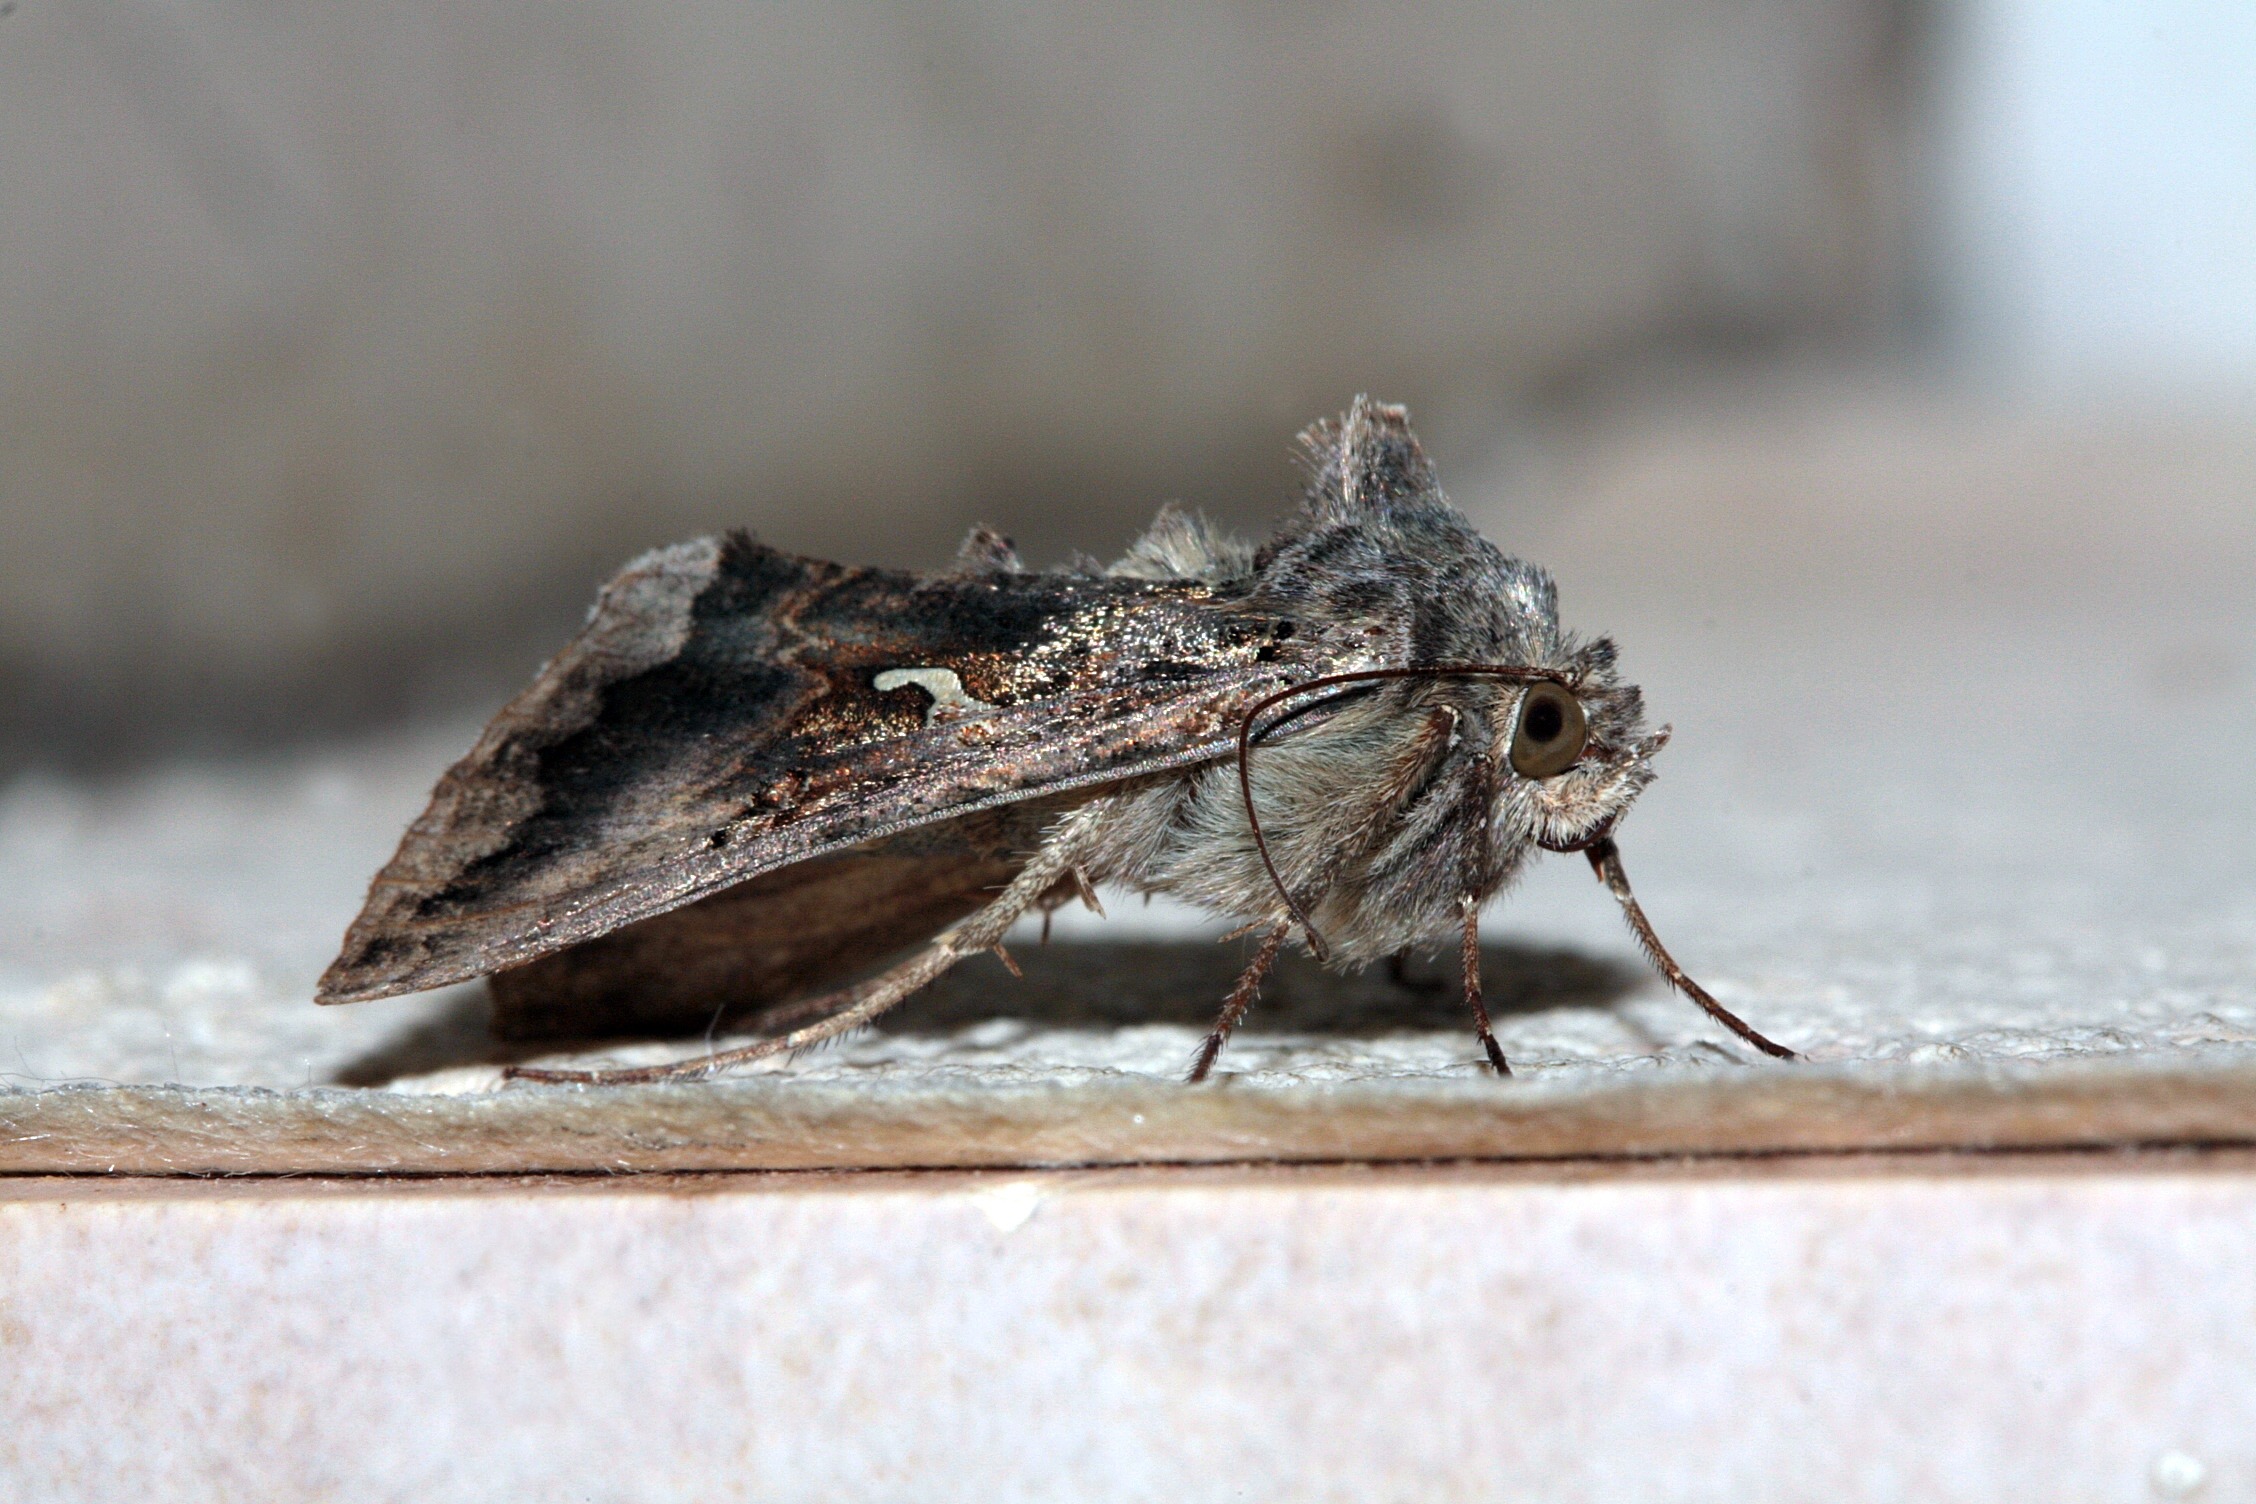
wing, wood, photography, wildlife, insect, macro, moth, fauna, invertebrate, close up, eyes, furry, hairy, grasshopper, locust, macro photography, arthropod, probe, motte, moths and butterflies